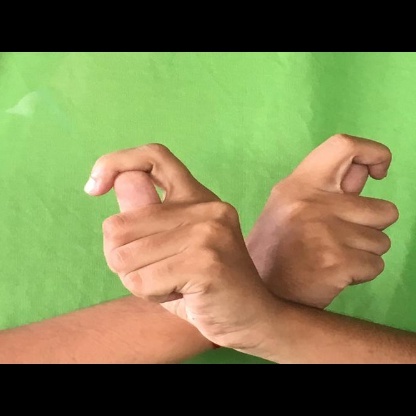
Mudra: Berunda